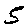
Label: 5